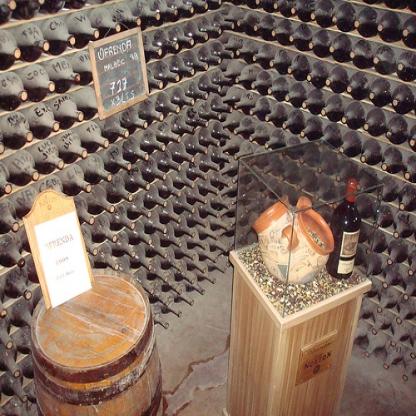
Scene: Indoor